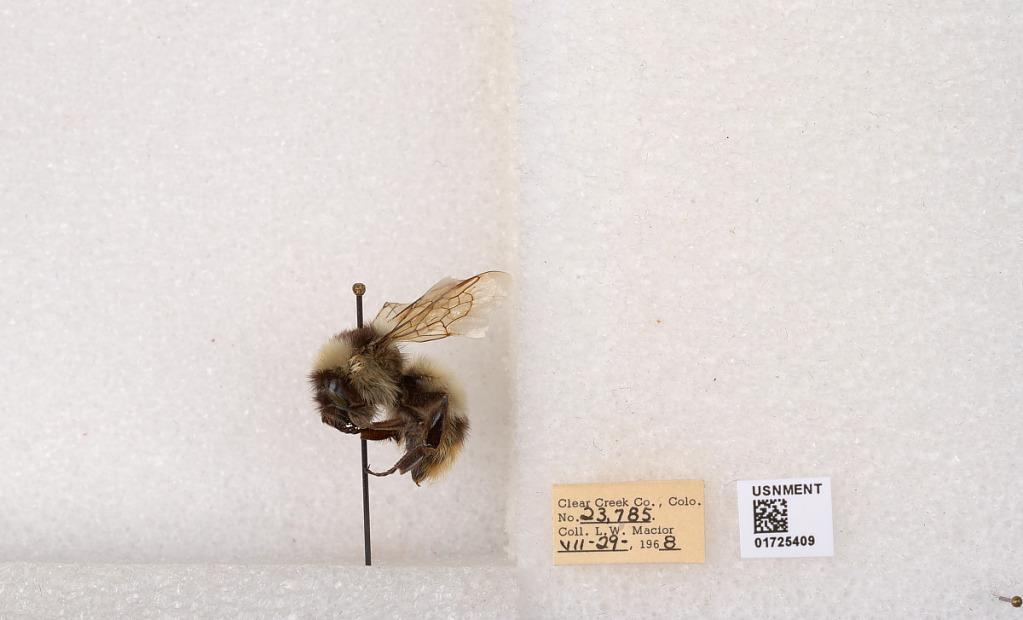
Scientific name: Bombus kirbyellus
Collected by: L. Macior
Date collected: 1968-7-29
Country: United States
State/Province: Colorado
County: Clear Creek
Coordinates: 39.6891, -105.644